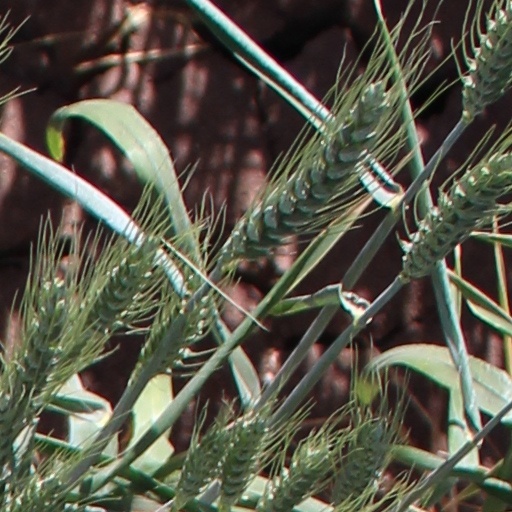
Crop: wheat